Coins of the Chilean peso

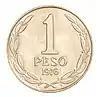
Obverse of a 1976 1 peso

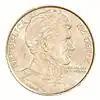
Reverse of a 1976 1 peso

The design on the obverse of all the coins look very similar to the modern coin in circulation, with the denomination in big numbers, and the name of the currency under the denomination, together with the year it was minted being under the name of the currency. The reverse of centavo coins depicts a condor, the national bird of Chile, standing on top of a rock with its wings semi-open as if it were warming its body up. The image of the condor used in the reverse is the same as the design of the reverse of the coins of the first peso. Coins worth 1-50 pesos feature the portrait of Bernardo O'Higgins on the reverse, while 5 and 10 pesos minted from 1976 to 1990 feature a woman representing freedom.